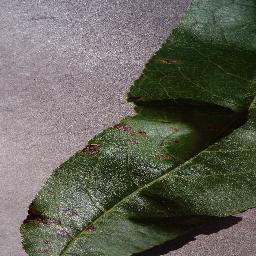
Label: Peach___Bacterial_spot